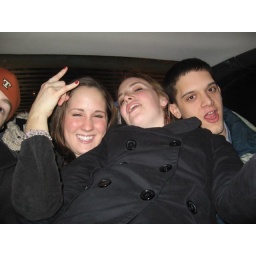
6 people in a 4 person car .. oh yeah